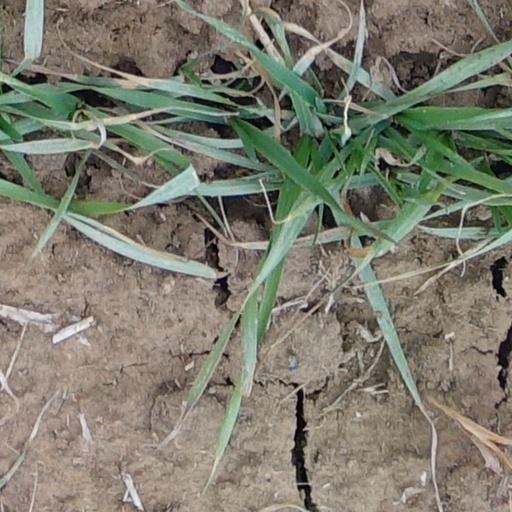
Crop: wheat